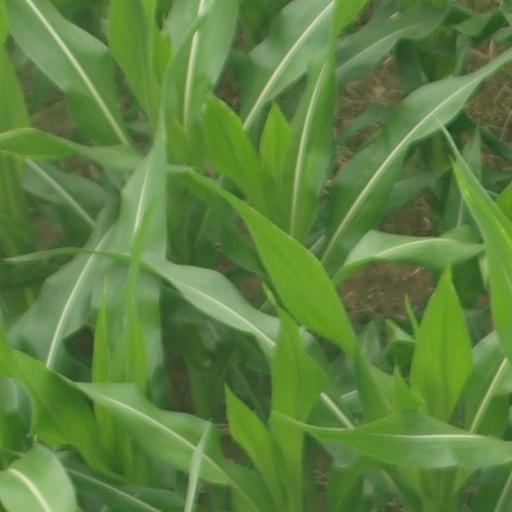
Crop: maize; corn